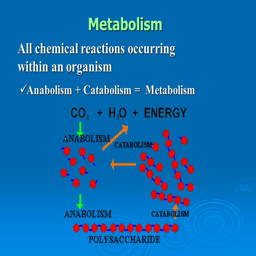
metabolism all chemical reactions occurring within an organism